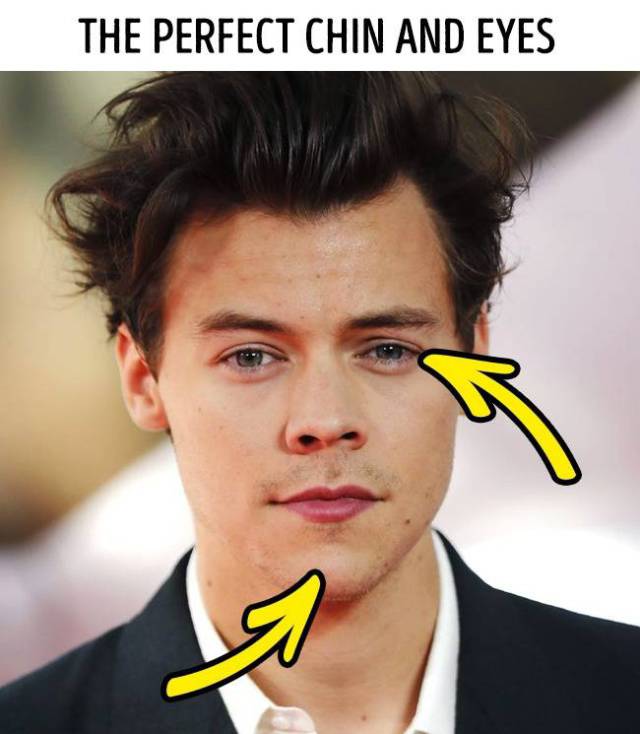
Label: Colored